List of Doc Savage novels

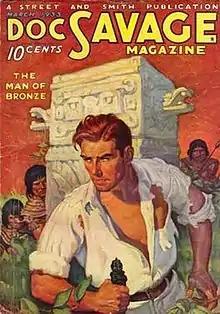
"Doc Savage Magazine", March 1933, "The Man of Bronze", illustrated by Walter M. Baumhofer.

This is a comprehensive list of the books written about the fictional character Doc Savage originally published in American pulp magazines during the 1930s and 1940s. He was created by publisher Henry W. Ralston and editor John L. Nanovic at Street & Smith Publications, with additional material contributed by the series' main writer, Lester Dent. The illustrations were by Walter Baumhofer, Paul Orban, Emery Clarke, Modest Stein, and Robert G. Harris.